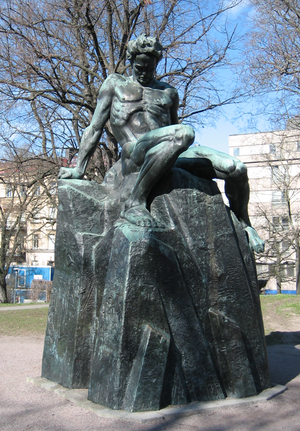
Johan August Strindberg, né le 22 janvier 1849 à Stockholm, mort le 14 mai 1912 à Stockholm, est un écrivain, dramaturge et peintre suédois. Il fait partie des auteurs suédois les plus importants et est un des pères du théâtre moderne. Ses œuvres se classent parmi deux courants littéraires majeurs, le naturalisme et l'expressionnisme.